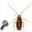
Label: cockroach